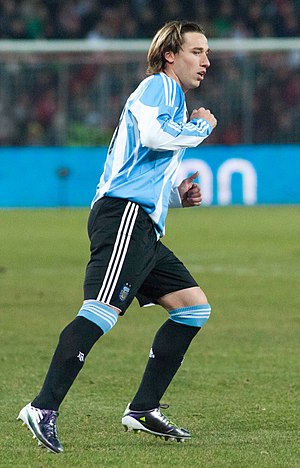
Lucas Biglia
Lucas Rodrigo Biglia er en argentinsk fodboldspiller.